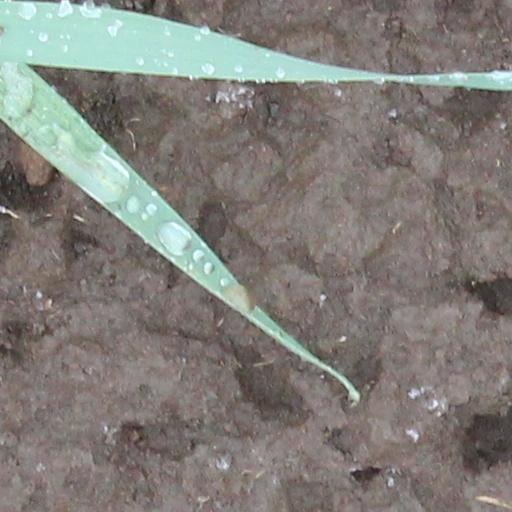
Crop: wheat